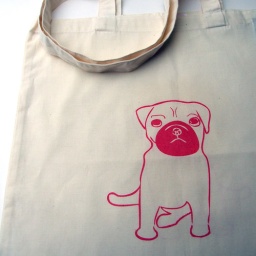
Organic cotton Lola bag in cherry red